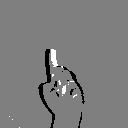
ASL letter: d